James T. Minor

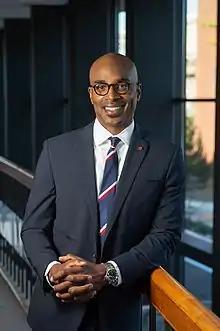
Minor in 2022

James T. Minor is an American academic administrator and sociologist. He currently serves as the Chancellor of Southern Illinois University Edwardsville. He took office on March 1, 2022. Minor was appointed Assistant Vice Chancellor and Senior Strategist in the Office of the Chancellor at the California State University in September 2016. He was appointed by the Obama Administration to serve as the Deputy Assistant Secretary in the Office of Postsecondary Education at the U.S. Department of Education from 2014 to 2016.